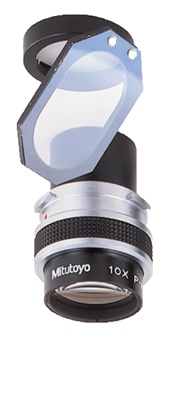
Projection lens set 10x for PJ- Projection lens set 10x with half-mirror for PJ- series 172-296
Brand: Mitutoyo
172-296 Projection lens set 10x for PJ- Projection lens set 10x with half-mirror for PJ- series
Category: Business & Industrial > Science & Laboratory > Laboratory Equipment > Microscope Accessories > Microscope Objective Lenses